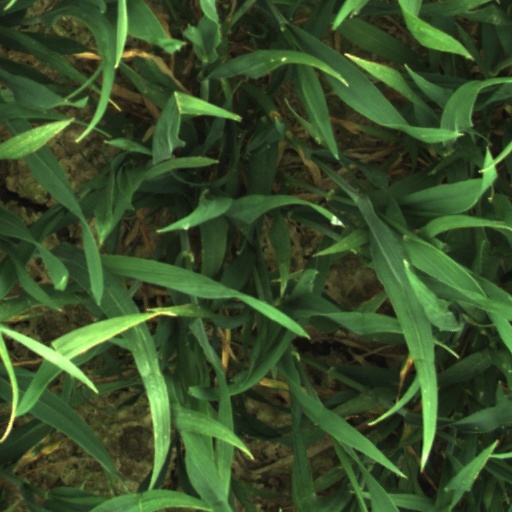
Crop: wheat